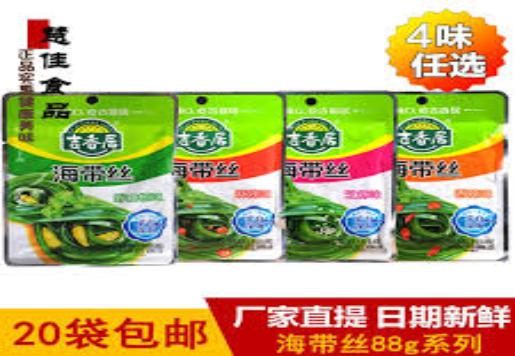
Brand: jixiangju
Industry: Food